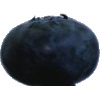
Label: blueberry